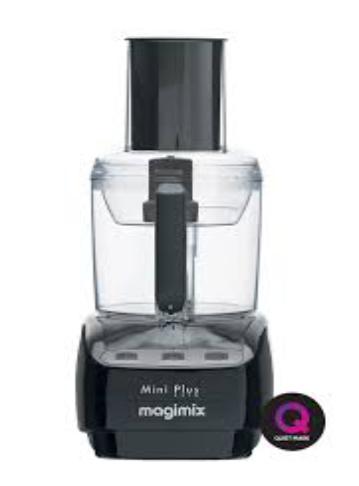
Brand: magimix
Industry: Necessities